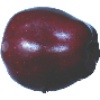
Label: Apple Red Delicious 1